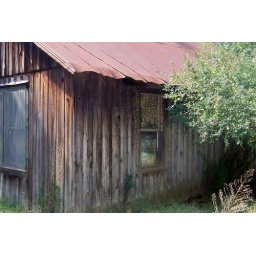
boy in window